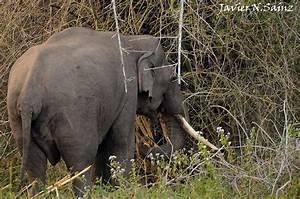
elephant